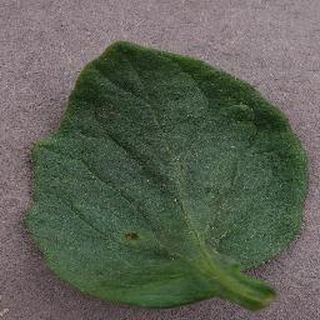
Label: tomato_bacterial_spot